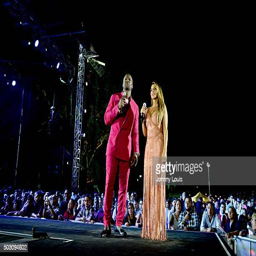
actor and entrepreneur on stage